Pop-culture tourism

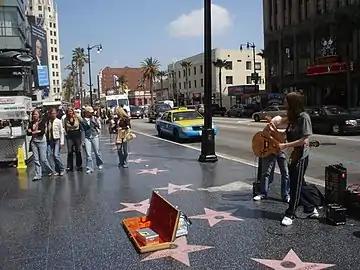
The Hollywood Walk of Fame, a popular culture attraction, with nearly 10 million visitors annually by 2010 estimation.

Pop-culture tourism is the act of traveling to locations featured in popular literature, film, music, or any other form of media. Also referred to as a "Location Vacation".